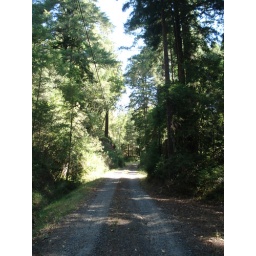
paper in hand, cameraman contemplates the road back